Artaxias I

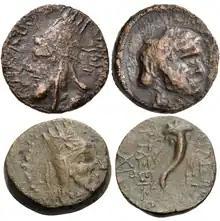
Top: Coin from the first set in Aramaic, depicting Artaxias on the obverse and an unknown figure on the reverse. Bottom: Coin from the second set in Greek, depicting Artaxias on the obverse and a cornucopia on the reverse

After gaining their independence from the Seleucids, Artaxias and Zariadres allied with each other to expand their dominions. Their conquests were not obstructed by the Seleucids during the reign of Antiochus' successor Seleucus IV, who decided not to wage any new wars. The kingdom of Artaxias, originally centered around the Araxes valley, expanded into Iberian land and especially the territory of Media Atropatene, which lost its territories bordering the Caspian Sea. The Kura River became the northern and northeastern border of Greater Armenia. Strabo reports that Artaxias also conquered from Atropatene the districts of "Phaunitis" and "Basoropeda," perhaps corresponding to Syunik and Parspatunik, respectively. Meanwhile, Zariadres conquered Acilisene. Another territory mentioned by Strabo, read as either Taronitis (i.e., Taron) or Tamonitis (either Tman or Tmorik), was conquered either by Zariadres or Artaxias.